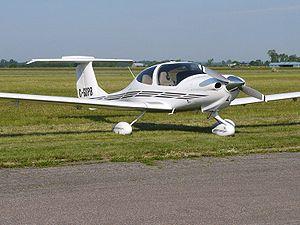
L'aviation légère désigne l'ensemble des activités aériennes destinées aux loisirs, aux sports et au tourisme. Cela exclut en principe le travail aérien et le transport de passagers ou de fret mais, en pratique, on retrouve aussi sous ce vocable des petites activités commerciales comme la surveillance aérienne, les avions taxis, la desserte de hubs en passagers ou fret, etc. Les avions ne dépassent pas 5 700 kg et les hélicoptères 2 700 kg.
Le Diamond DA40 est un avion école et de voyage quadriplace à train tricycle construit en matériaux composites. En plus de son rôle d'entraînement au pilotage tant civil que militaire, il est aussi utilisé comme avion de tourisme par des particuliers.